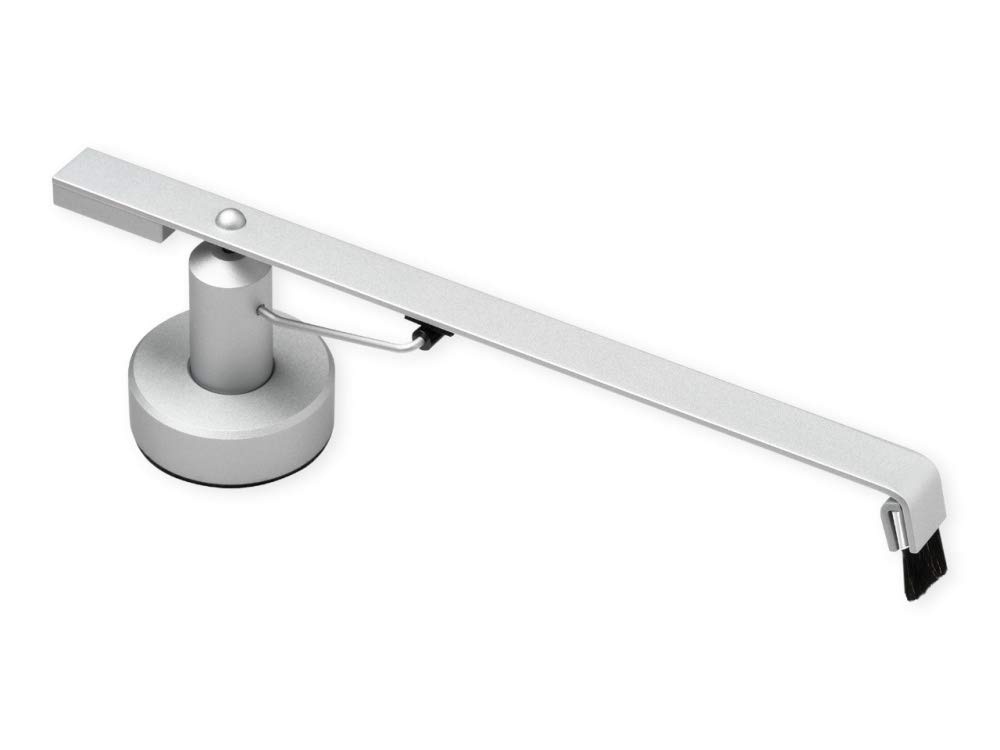
Pro-Ject Sweep It E - Escoba con Cepillo para Pelo Natural, Color Plateado
Marca: Pro-Ject Color: Plata Caracteristicas: Limpia suavemente la placa con escobas de cabello natural Apto para todos los tocadiscos Primary, Essential y Debut Base pesada para un soporte estable, fácil configuración Aspecto elegante, materiales robustos Diseño pivote Unión: Electrónica Número de modelo del producto: Sweep It E silver Identificador de producto del fabricante: SWEEP IT E Detalles: Limpiar una colección de placas puede ser muy agotador. Hay una gran variedad de maneras de limpiar los discos de vinilo y limpiarlos del polvo. La mayoría tiene una cosa en común, la placa debe mantenerse en silencio. Sweep it E utiliza un concepto diferente. Puedes seguir disfrutando de tus tesoros mientras limpias. Simplemente coloque Sweep it E en su tocadiscos y coloque el cepillo delante de la aguja. Así que Sweep it E sigue las ranuras y barre el polvo antes de llegar a la aguja. Sweep it E está hecho de aluminio resistente para garantizar su durabilidad. Con la base pesada, Sweep it E es muy estable. El brazo pivote Uni-Pivot sigue las ranuras de la placa y la limpia de manera efectiva. Si no necesitas Sweep it E, puedes colocar el brazo en el soporte previsto para ello. La suave escoba garantiza que las placas no se dañen durante la limpieza. EAN: 9120082384902 Dimensiones del paquete: 10.8 x 4.7 x 1.8 inches
Brand: Pro-Ject
Category: Electronics > Audio > Audio Accessories > Turntable Accessories